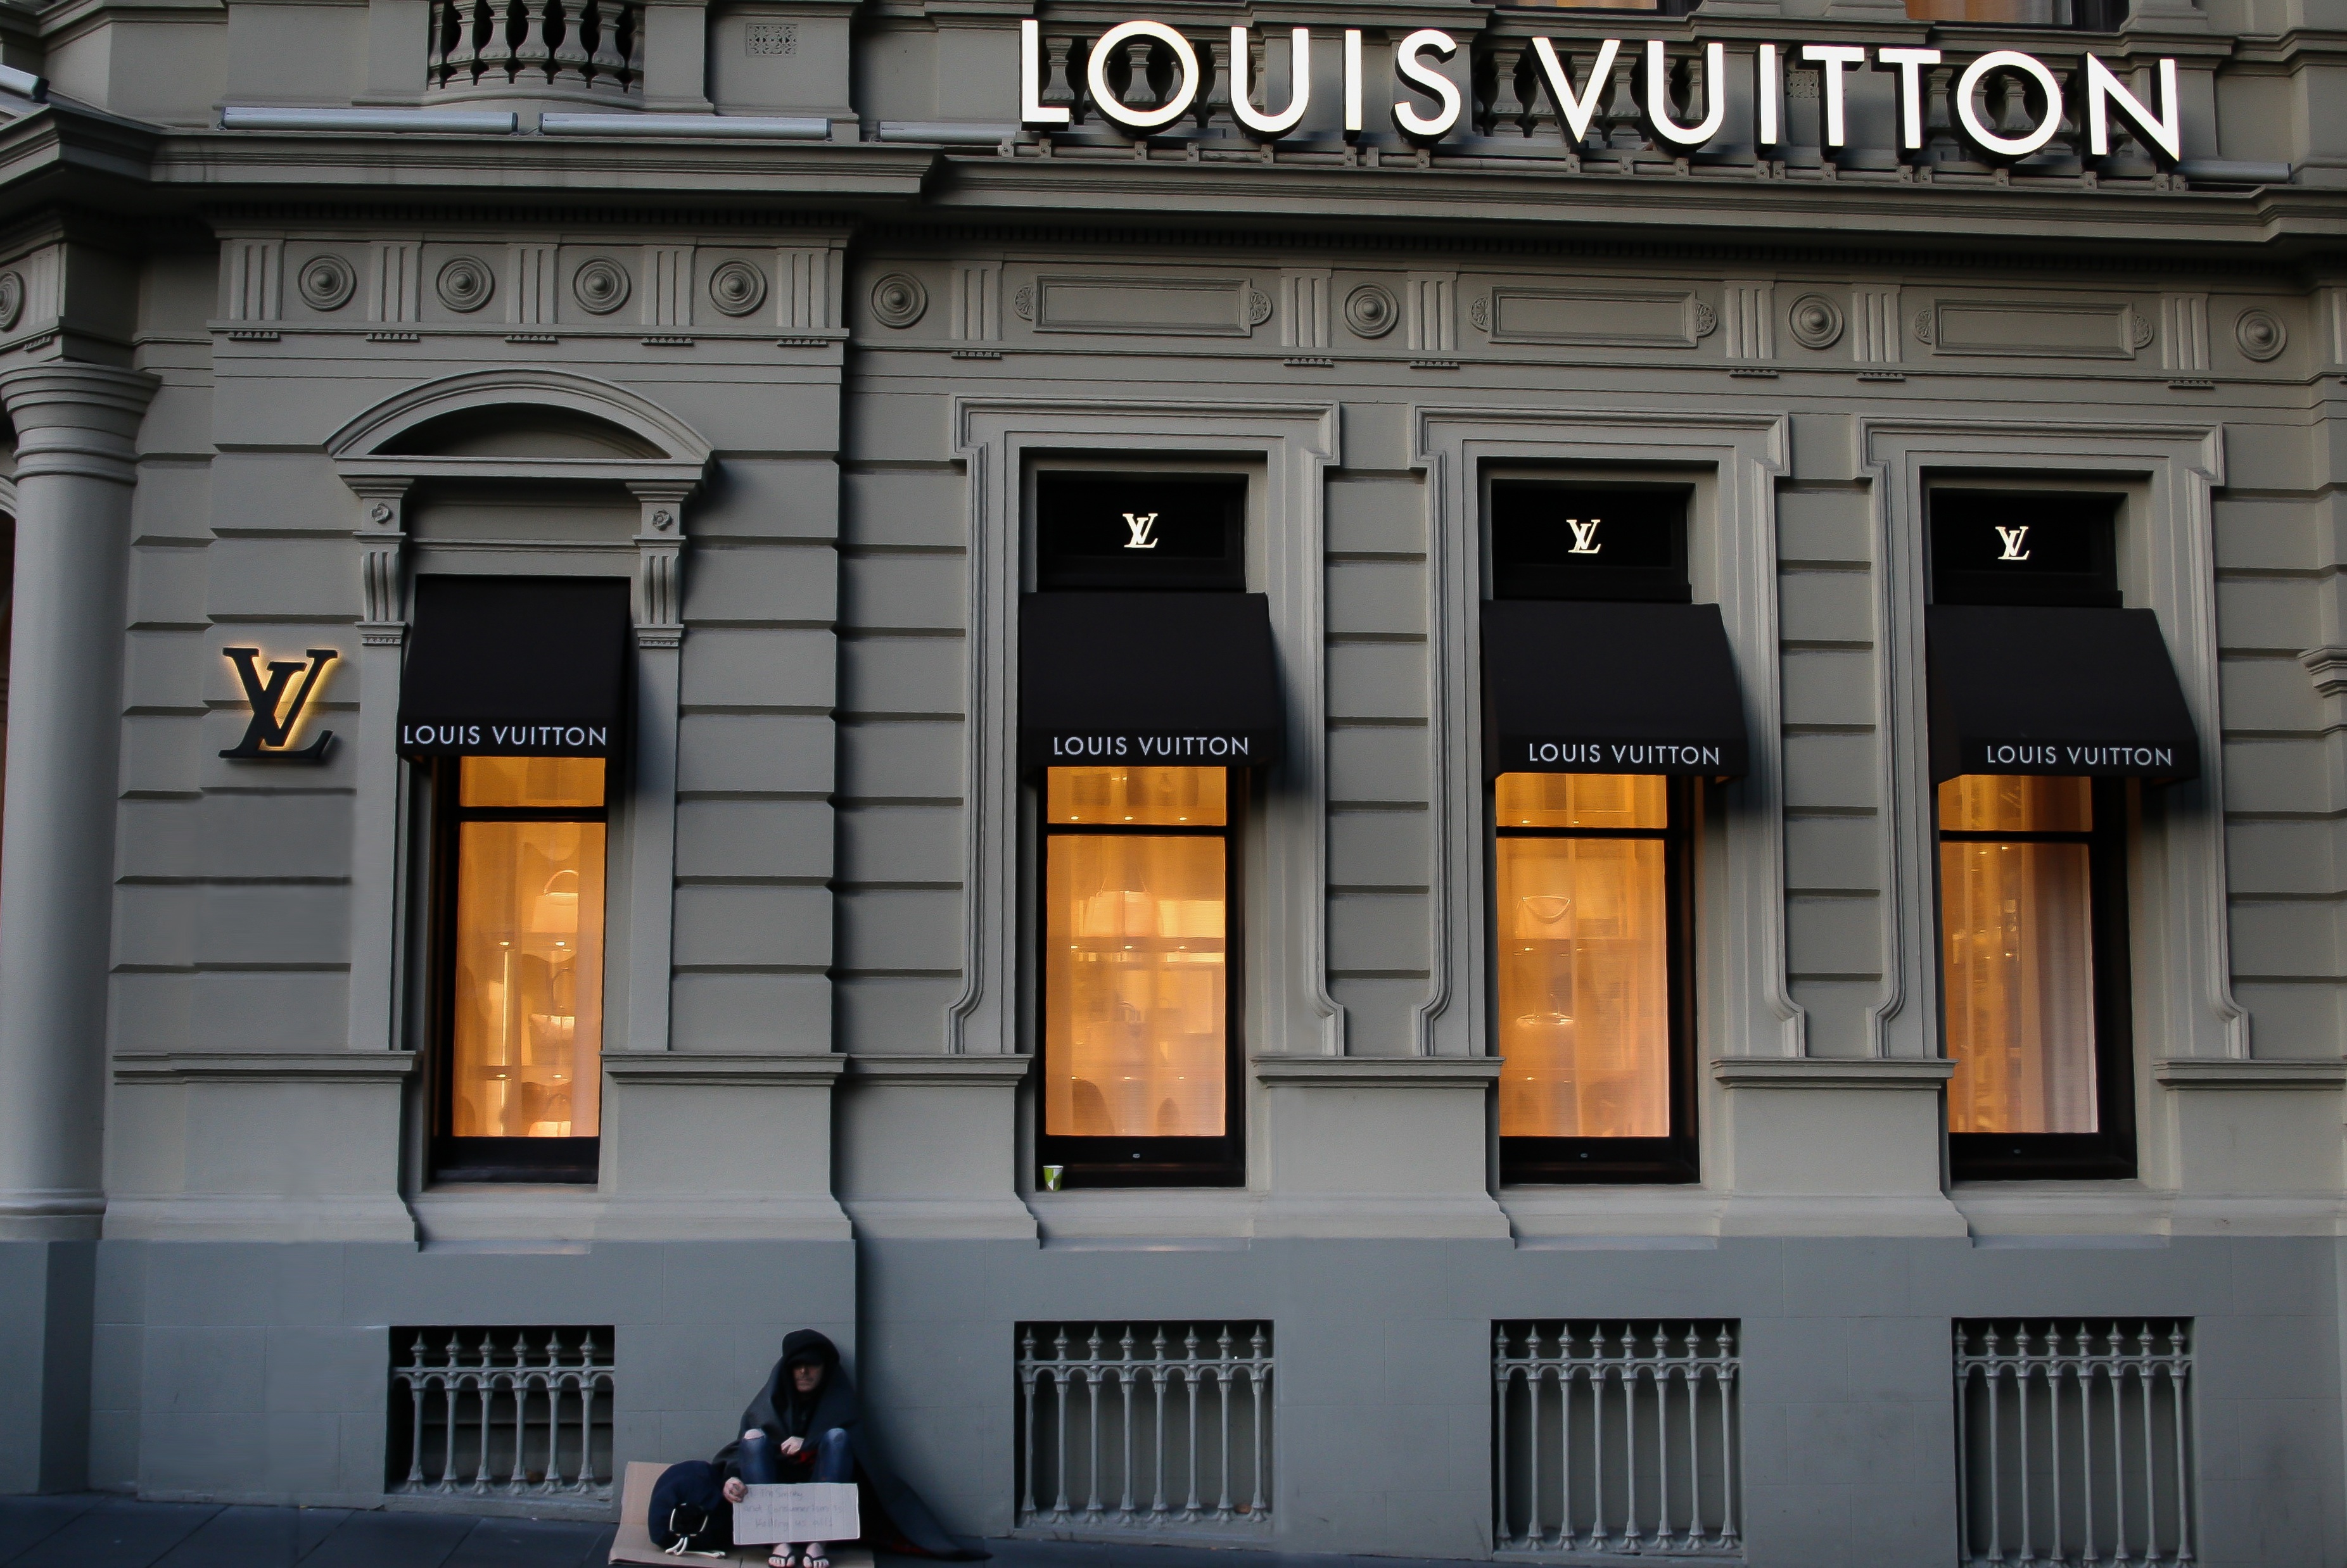
architecture, building, facade, interior design, theatre, design, tourist attraction